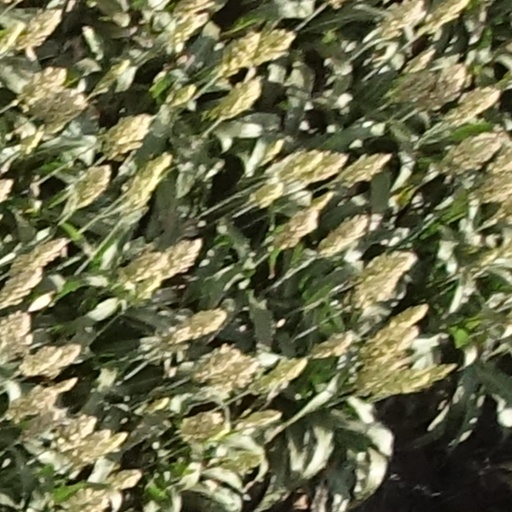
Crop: sorghum